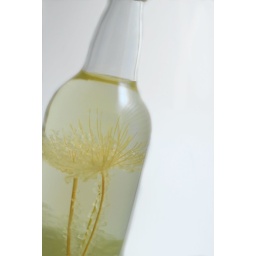
Liquor bottle shot in a soft light box I made. Nikon D200. Nikkor 50mm 1.8D